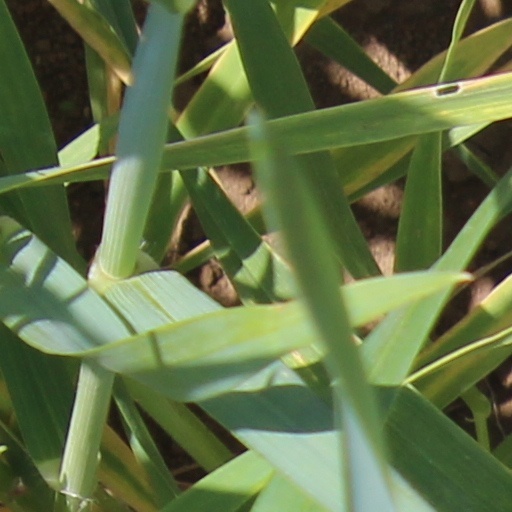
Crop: wheat